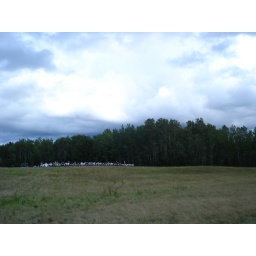
our table in the field where we will enjoy our 5-course meal